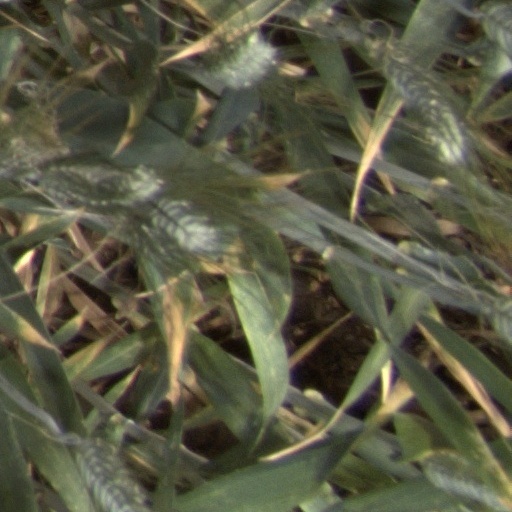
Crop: wheat